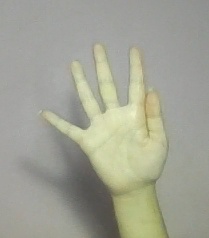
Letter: sheen